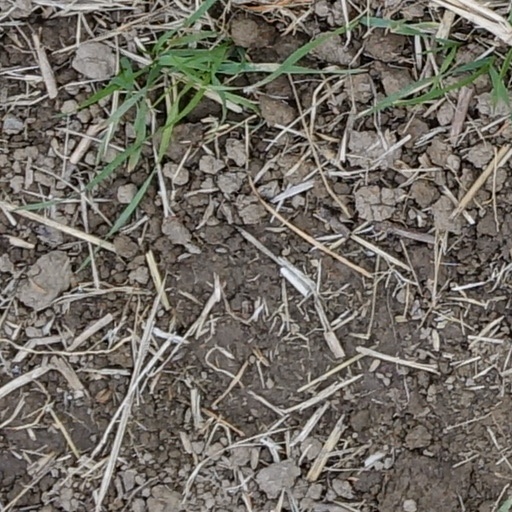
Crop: wheat